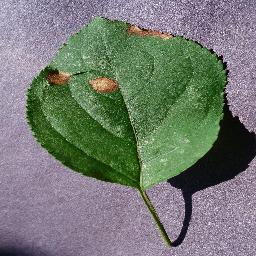
Label: Apple___Black_rot